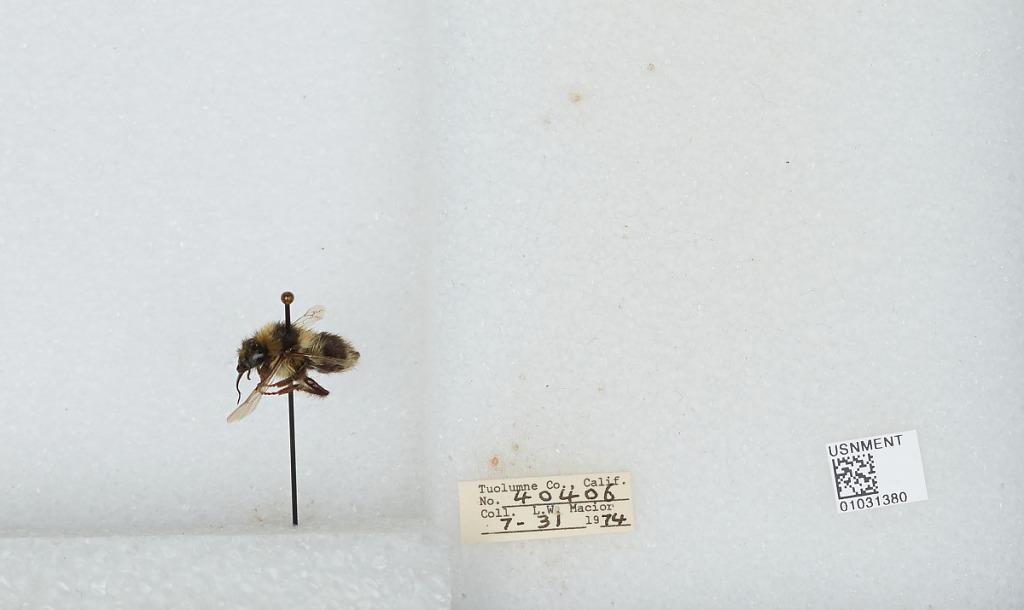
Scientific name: Bombus (Cullumanobombus) rufocinctus Cresson
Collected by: L. Macior
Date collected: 1974-7-31
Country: United States
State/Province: California
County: Tuolumne
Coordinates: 38.02, -119.93